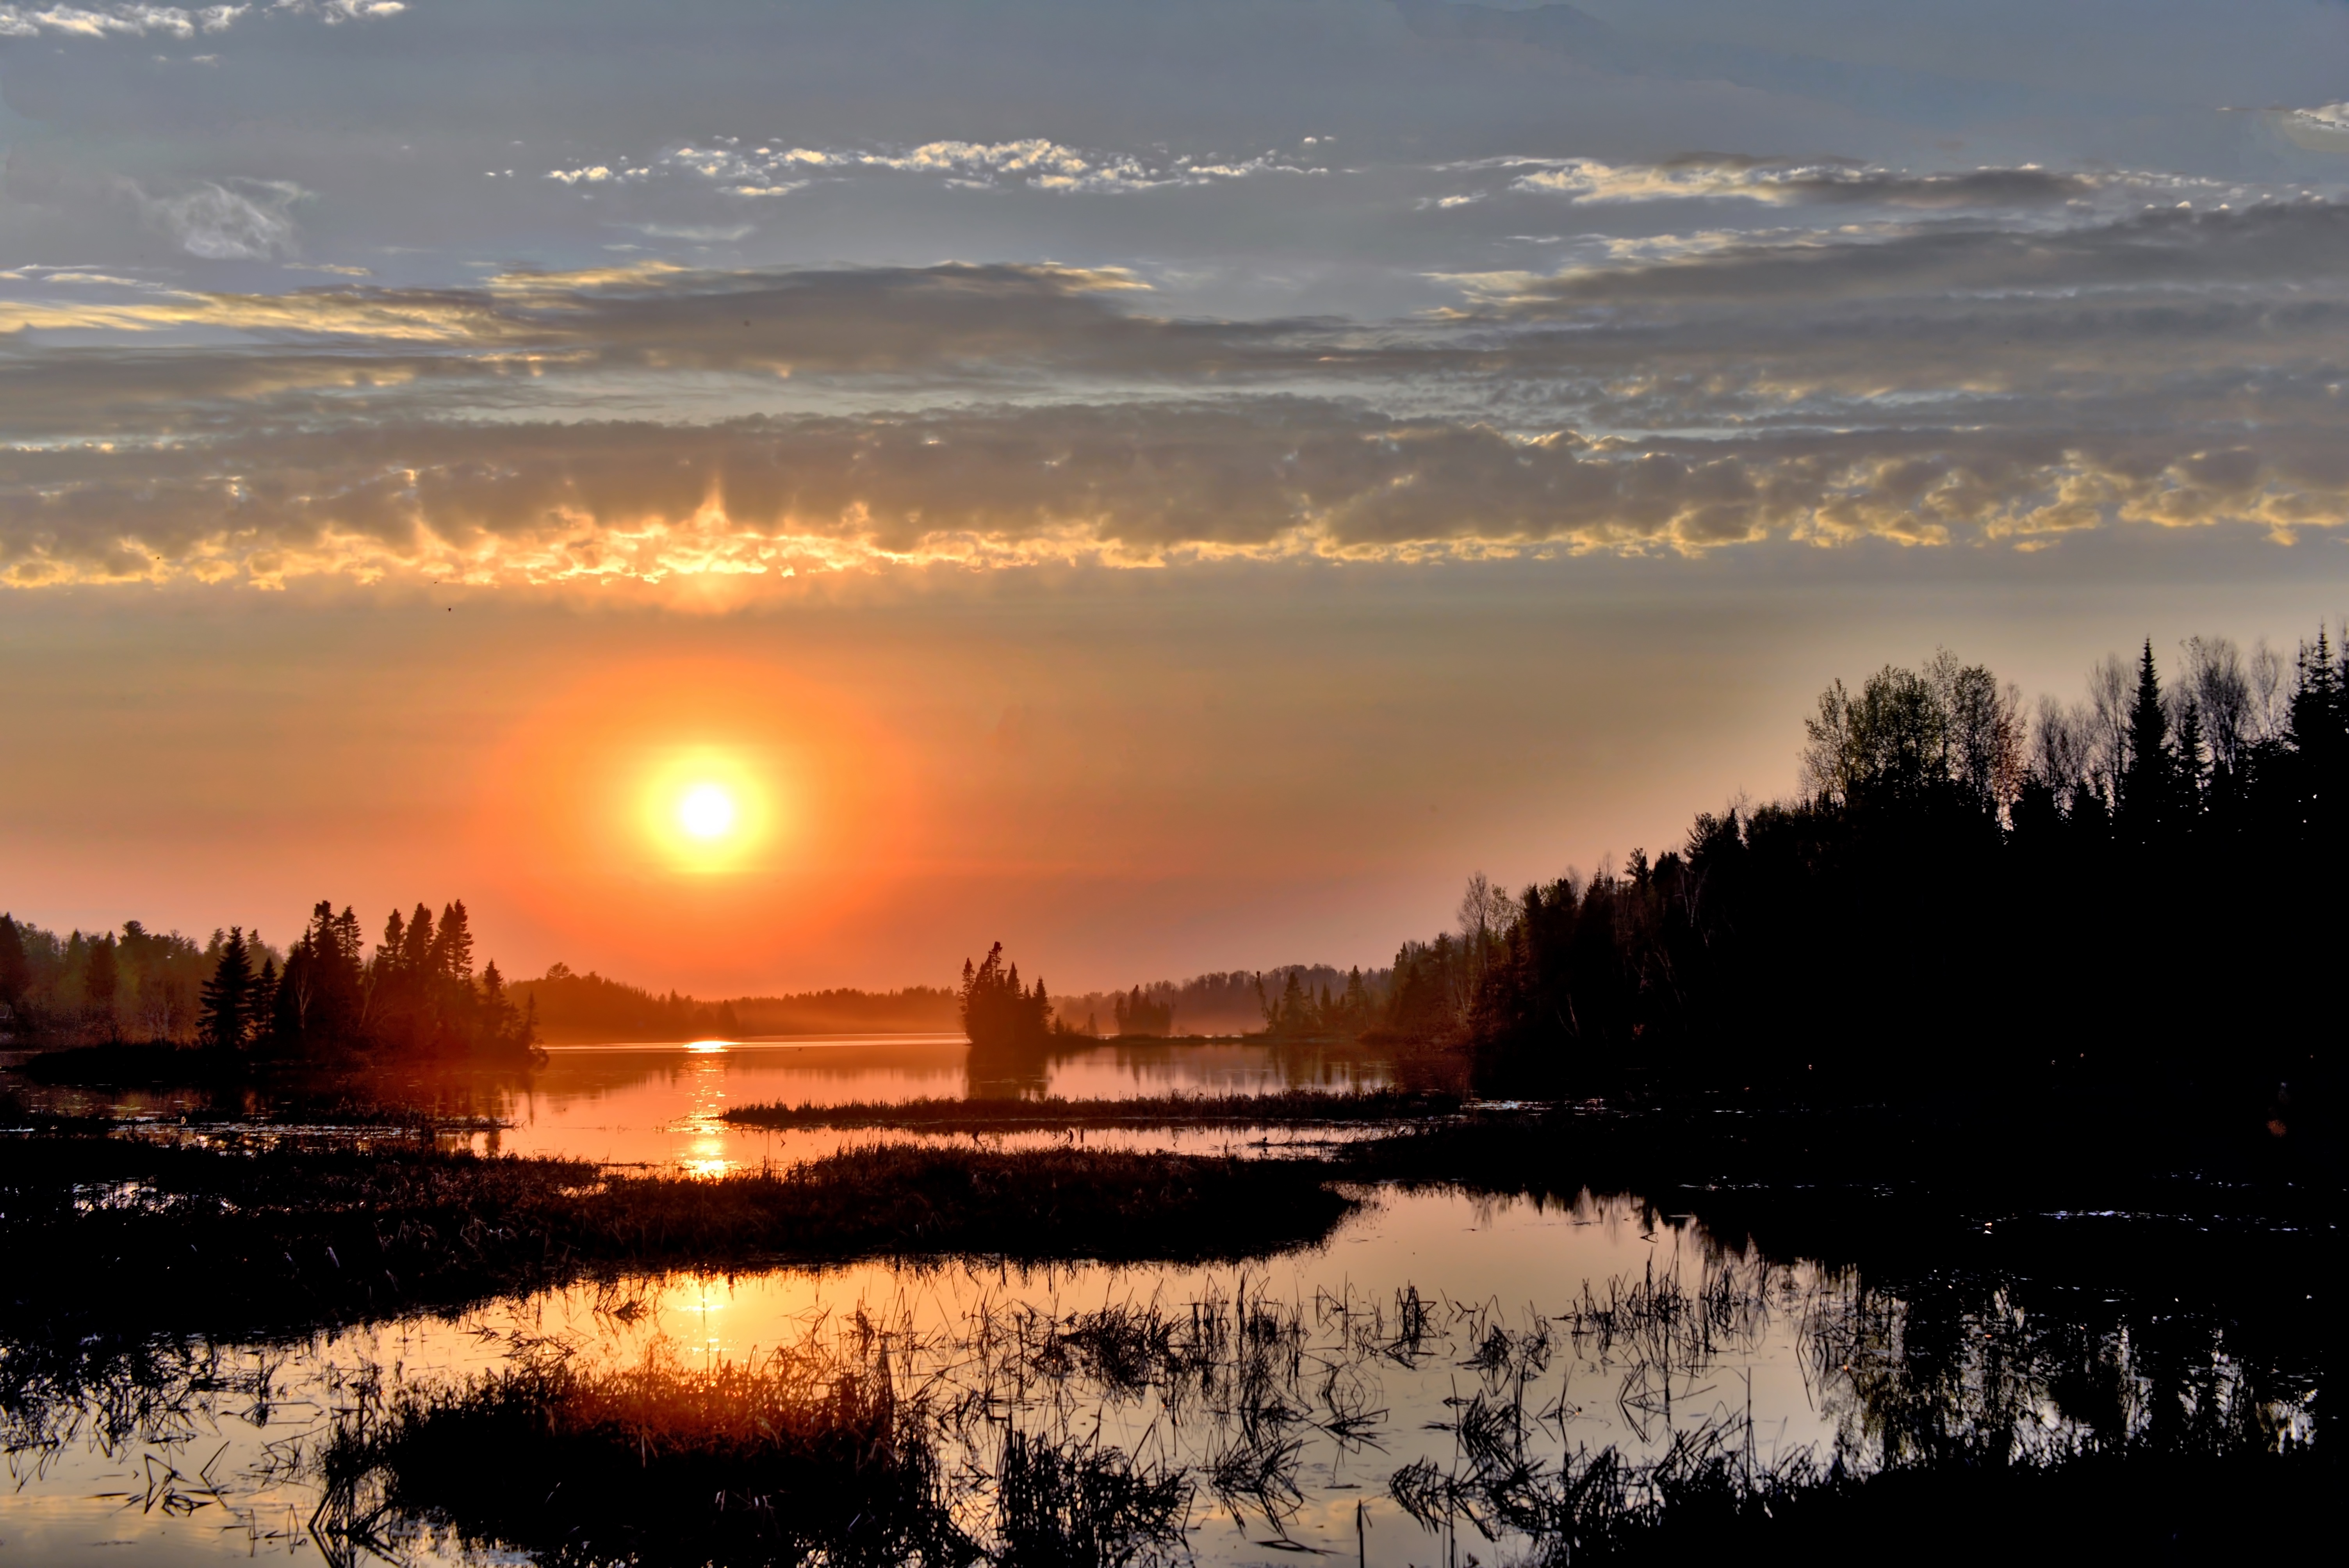
landscape, water, nature, horizon, light, cloud, sky, sun, sunrise, sunset, sunlight, morning, lake, dawn, river, dusk, evening, twilight, reflection, trees, clouds, colors, canada, quebec, loch, afterglow, atmospheric phenomenon